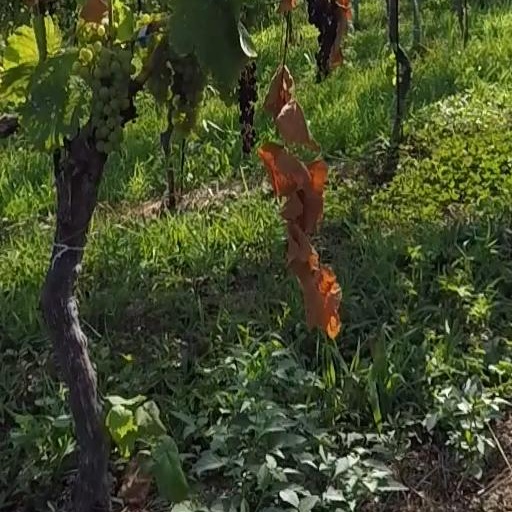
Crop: grape